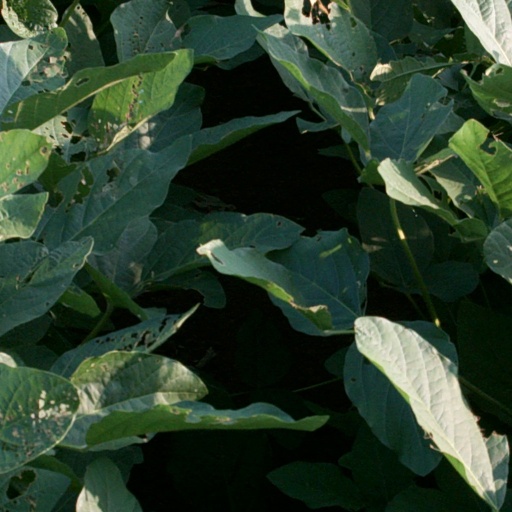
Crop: soybean